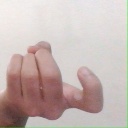
अक्षर: ज